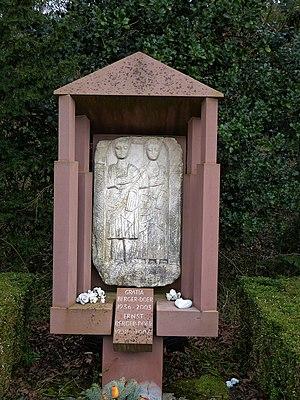
Ernst Berger est un archéologue et directeur de musée suisse.